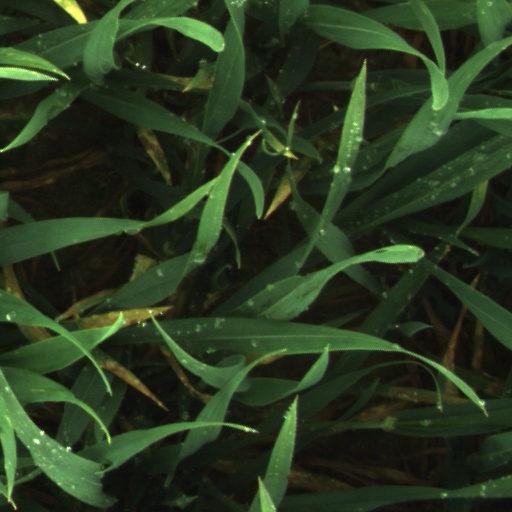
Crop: wheat